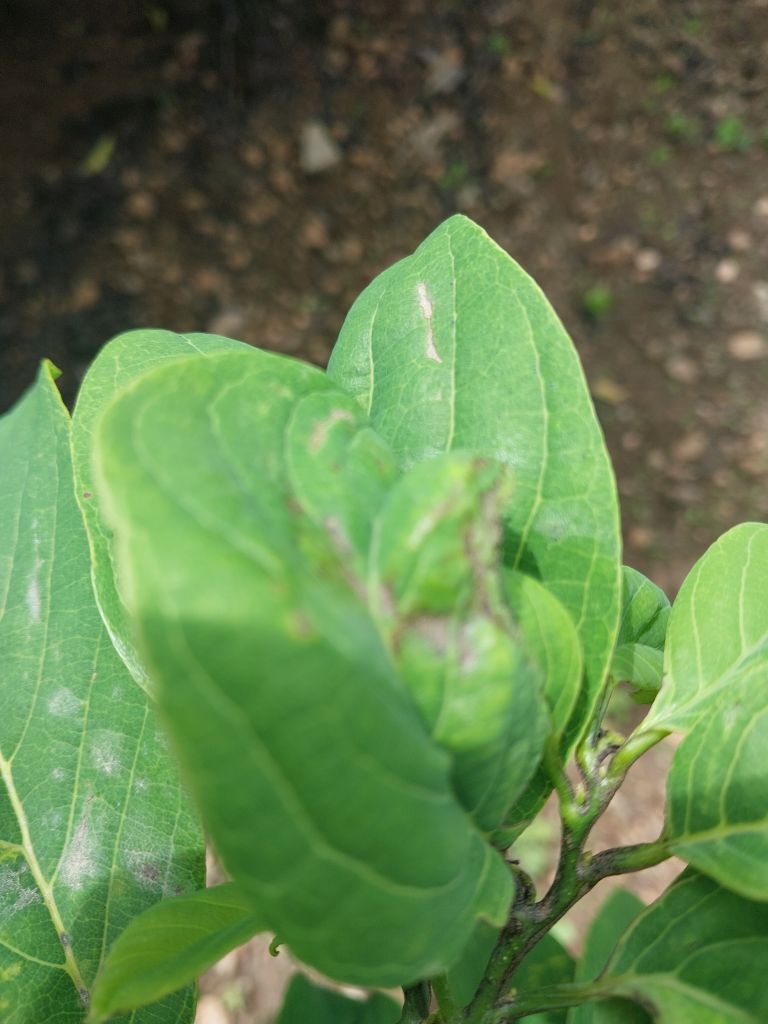
Disease label: Leaf spot on Leaves